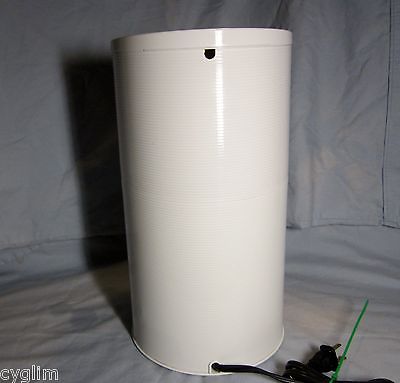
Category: coffee maker